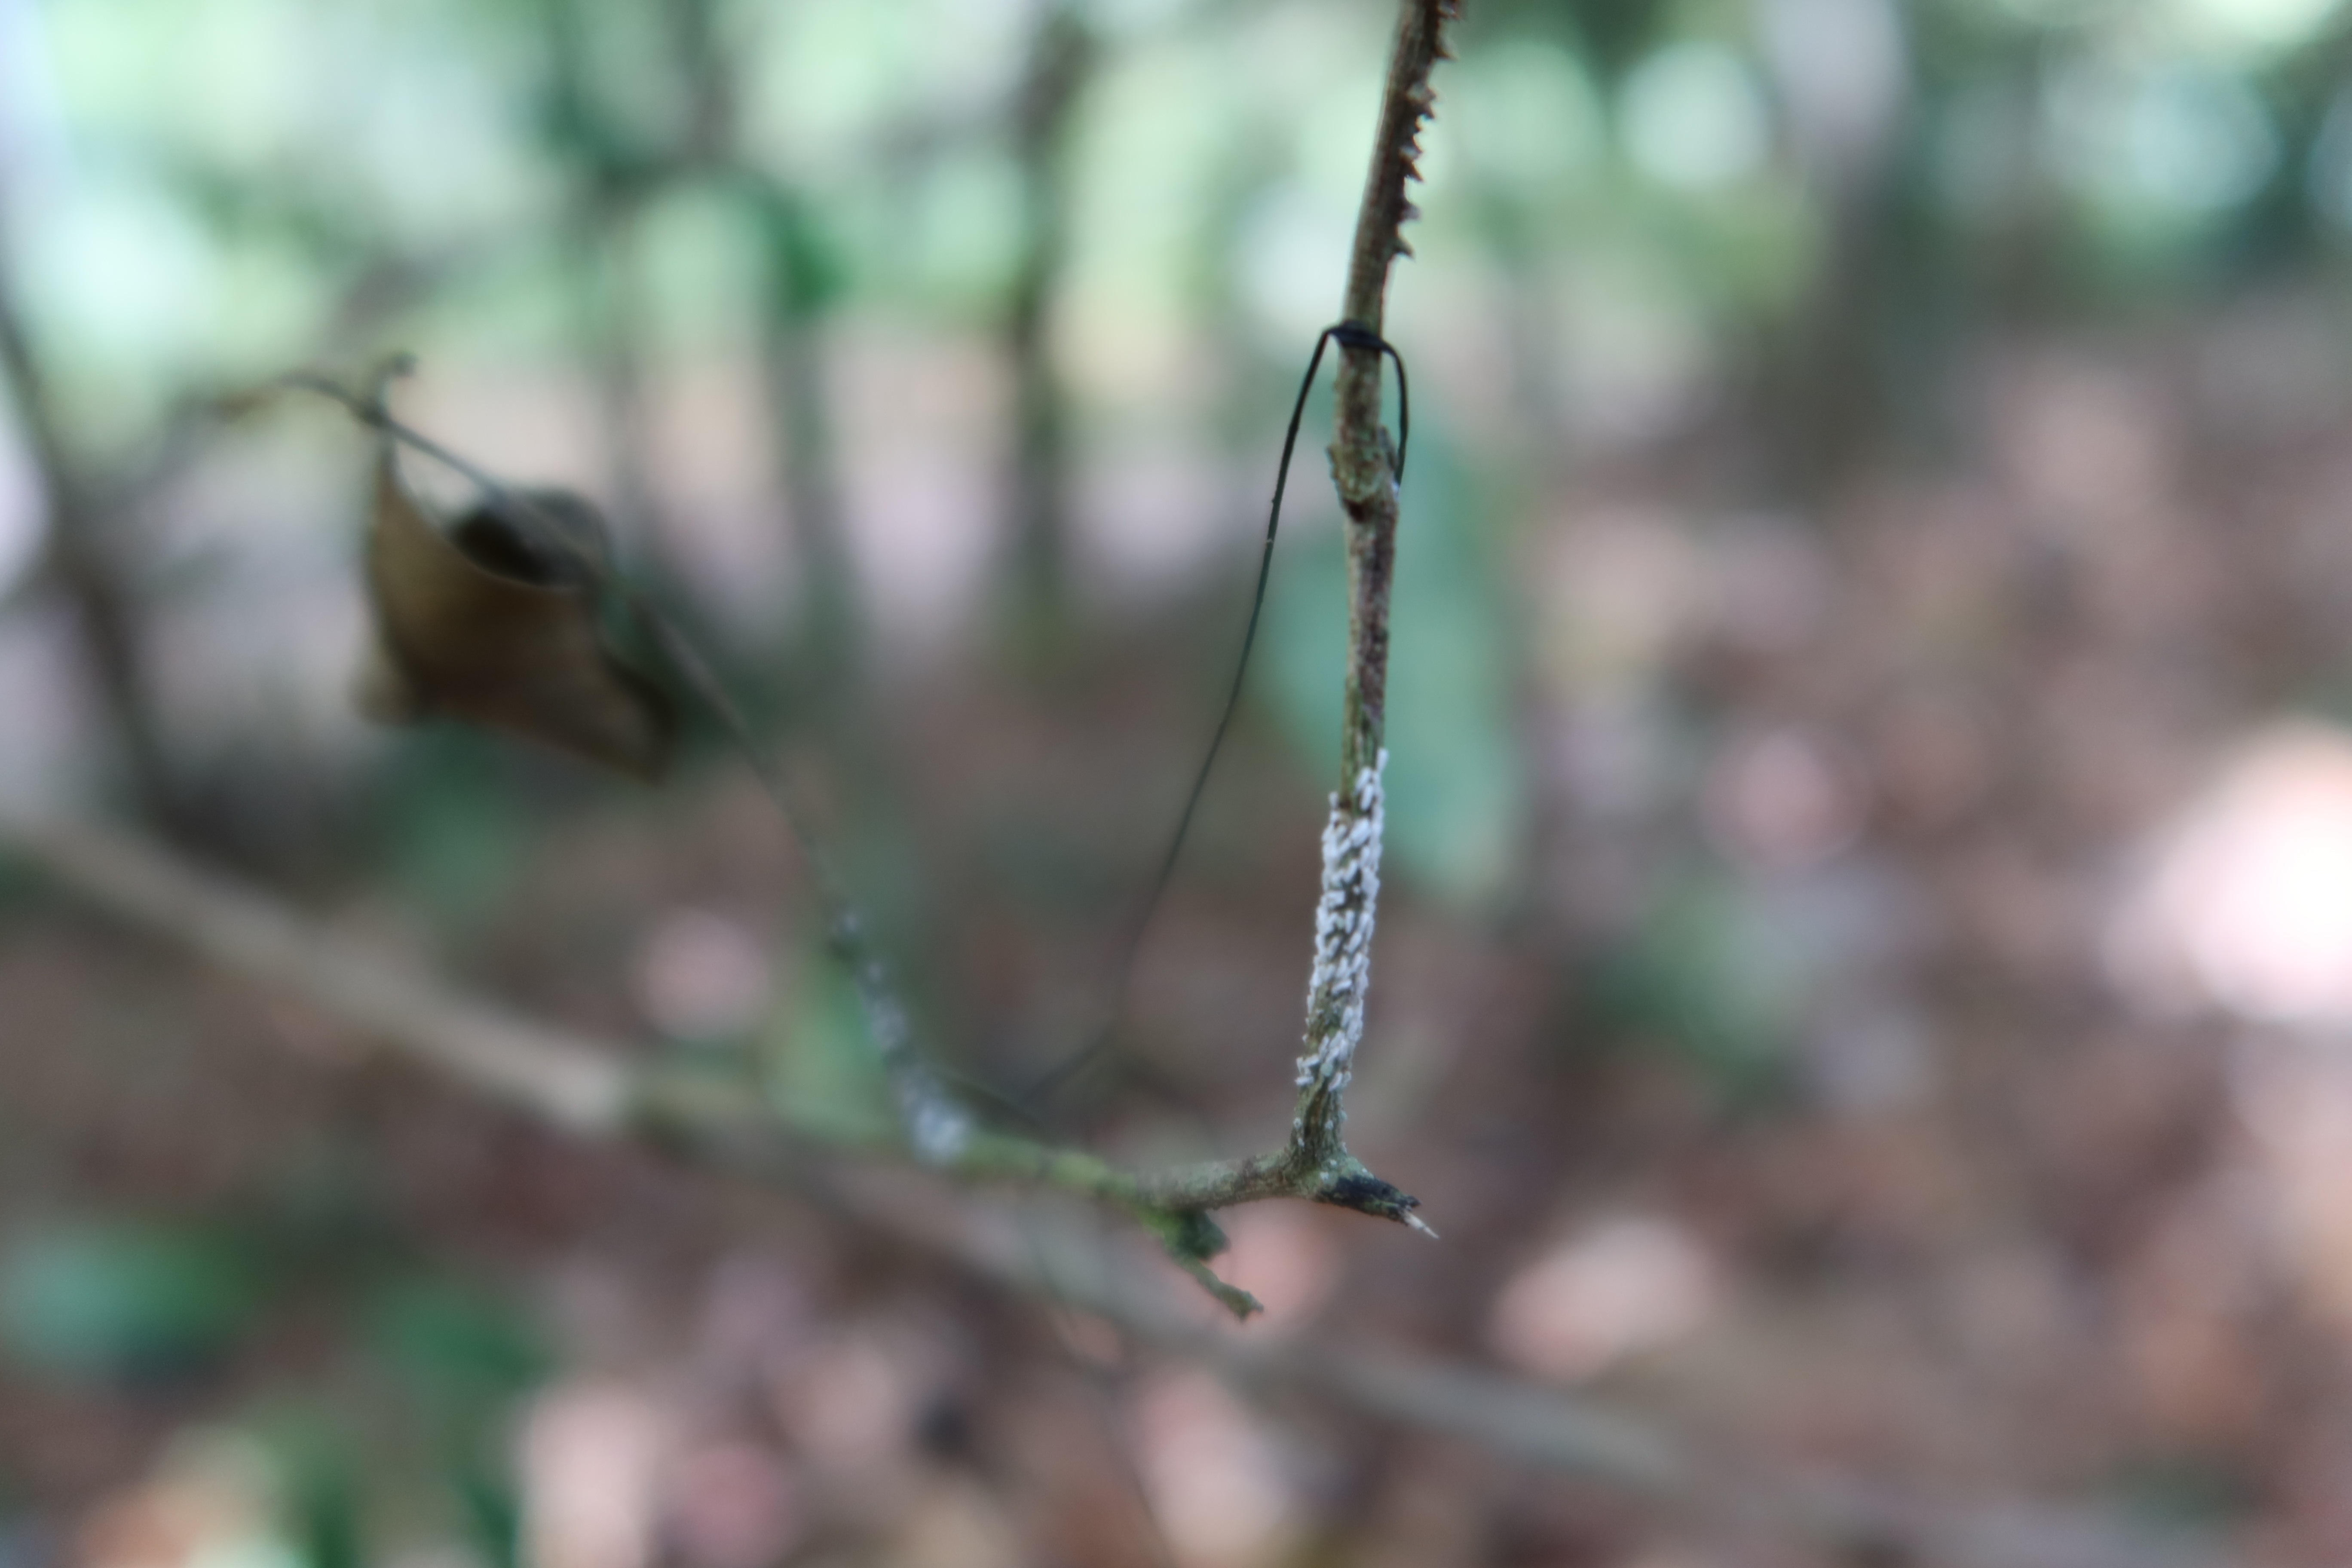
Label: Spiders